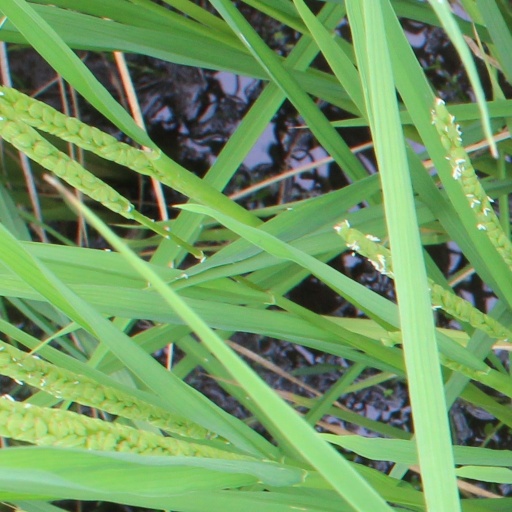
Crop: rice